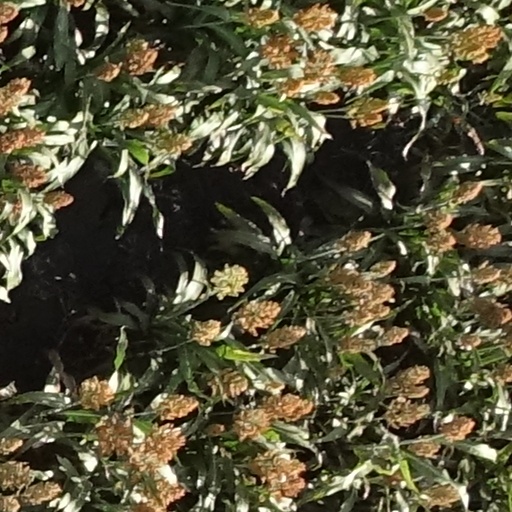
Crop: sorghum